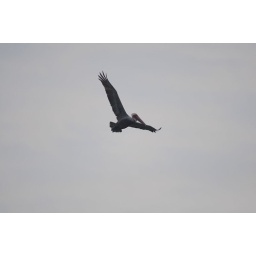
A Brown Pelican flying around the beach at Muir Beach.